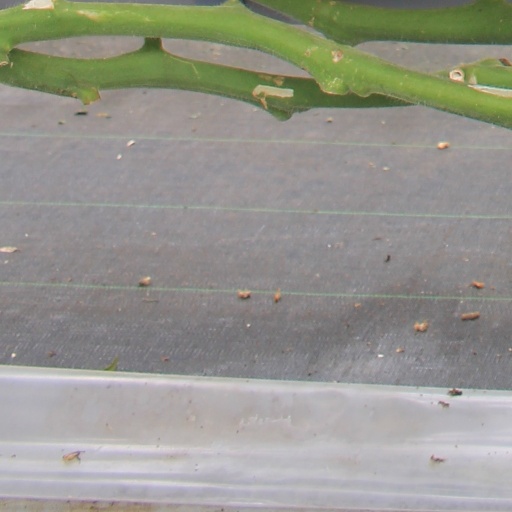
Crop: tomato